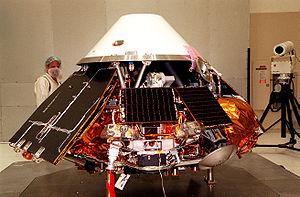
Mars Polar Lander est une des deux sondes spatiales de l'agence spatiale américaine, la NASA, lancée en 1998 pour étudier la planète Mars. Cet atterrisseur doit se poser près du pôle sud martien en bordure de la calotte constituée essentiellement de glace de dioxyde de carbone. L'objectif de la mission qui doit durer les trois mois de l'été martien est de réaliser des photos du site d'atterrissage dans plusieurs longueurs d'ondes pour identifier la nature du sol, creuser des tranchées pour étudier les couches superficielles du sol, analyser des échantillons du sol pour déterminer la présence d'eau, de glace ou d'autres minéraux hydratés reflet du climat passé, effectuer des mesures continues du vent, de la température, de l'humidité et de la pression au niveau du site, détecter des formations nuageuses ou brumeuses dans le ciel et observer les dépôts de givre et de neige sur le sol martien.
Le programme Mars Surveyor est un ensemble de missions spatiales de la NASA à bas coût dont l'objectif était d'explorer la planète Mars. Le programme devait lancer une paire de sondes spatiales vers Mars tous les deux ans à compter de 1996 jusqu'en 2005. Après la brillante réussite de la mission Mars Global Surveyor le double échec en 1999 des missions Mars Polar Lander et Mars Climate Orbiter met fin au programme.